Langdon Hall

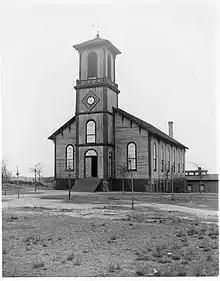
The Chapel (now Langdon Hall), as it appeared before being bricked in 1892.

During the Civil War, the chapel acted as a hospital for Confederate troops In 1883, the state legislature appropriated $30,000 to the Alabama Agricultural and Mechanical College—the East Alabama Male College's new name—for improvements to the college's main building and construction of a new building. The "new building" built was the old chapel, disassembled on site and reassembled on the A&M college campus. The building was reassembled by the plans of W. D. Wood, an 1881 graduate of the A&M college. In 1889, the old chapel was renamed Langdon Hall, after Charles Carter Langdon, who was a former mayor and editor in Mobile, Alabama, Alabama secretary of state, and an A&M college trustee.